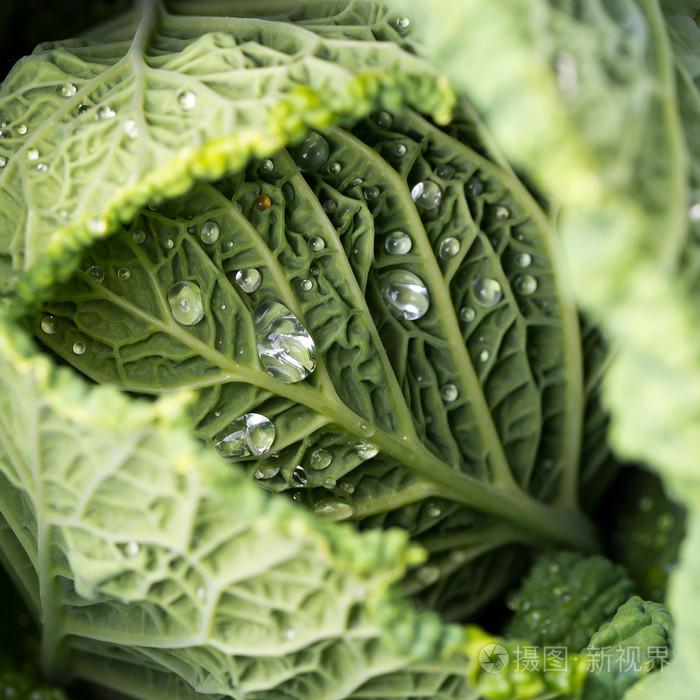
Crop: unknown
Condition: cabbage